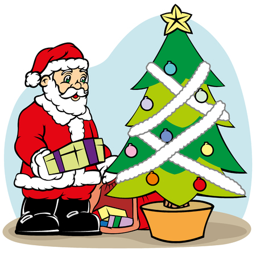
film character putting the gift on the christmas tree .